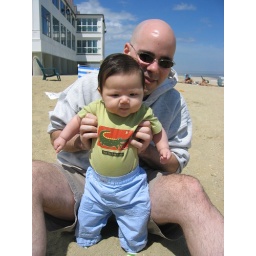
standing in the sand w/ pops